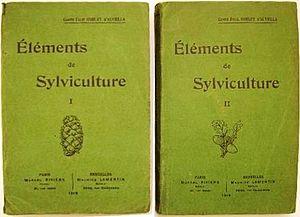
""Eléments de Sylviculure"" Eugène Goblet d'Alviealla. 1919 . Paris. couverture de livre. Forestry."
La famille Goblet d'Alviella est une famille originaire de la région de Liège fixée au XVIIIᵉ siècle à Tournai. Elle fut anoblie le 21 juin 1838 au Portugal avec le titre de comte héréditaire d'Alviella et grand du Portugal en faveur d'Albert Goblet, Le titre de comte fut reconnu et confirmé en Belgique le 20 novembre 1838.